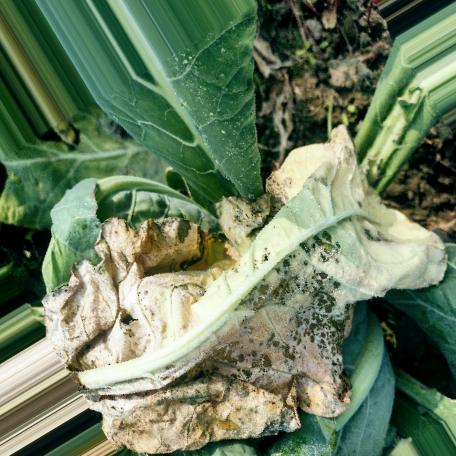
Label: Downy Mildew